Describe the emotion expressed in this image:  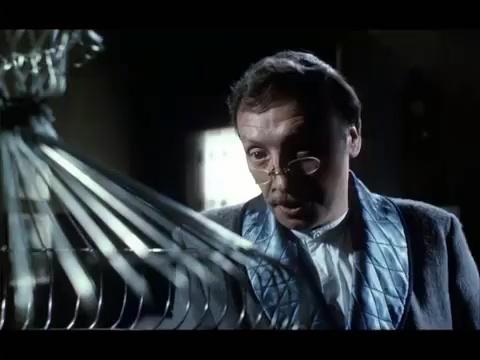
This person displays Suffering, valence and arousal with low intensity.